Seeress (Germanic)

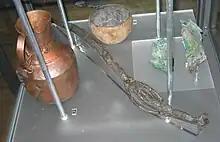
Items discovered in the Öland gravesite

A ship setting grave in Köpingsvik, a location on the Swedish island of Öland, also appears to have contained a seeress. The woman was buried wrapped in bear fur with a variety of notable grave goods: the grave contained a bronze-ornamented staff with a small house atop it, a jug made in Central Asia, and a bronze cauldron smithed in Western Europe. The grave contained animals and humans, perhaps sacrificed.